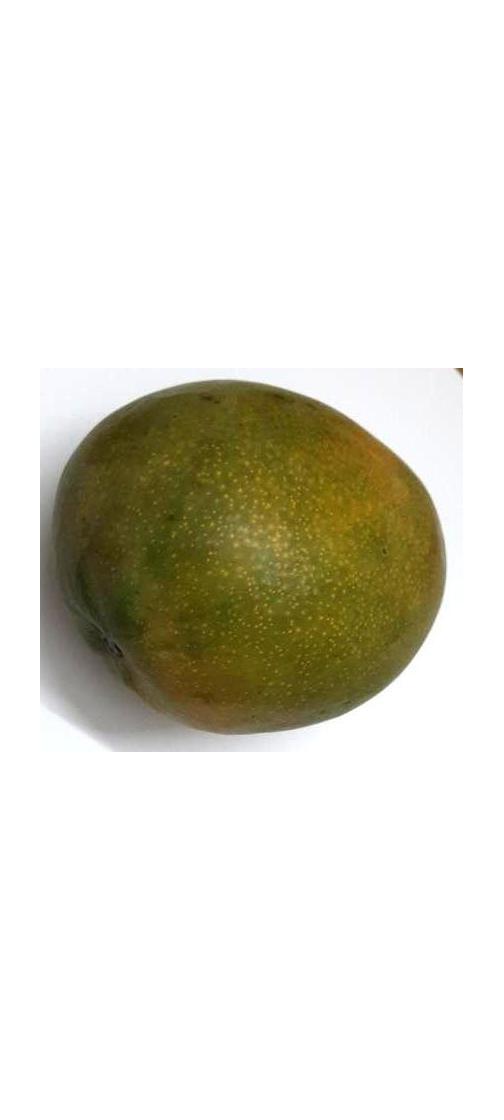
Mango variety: Bari-4